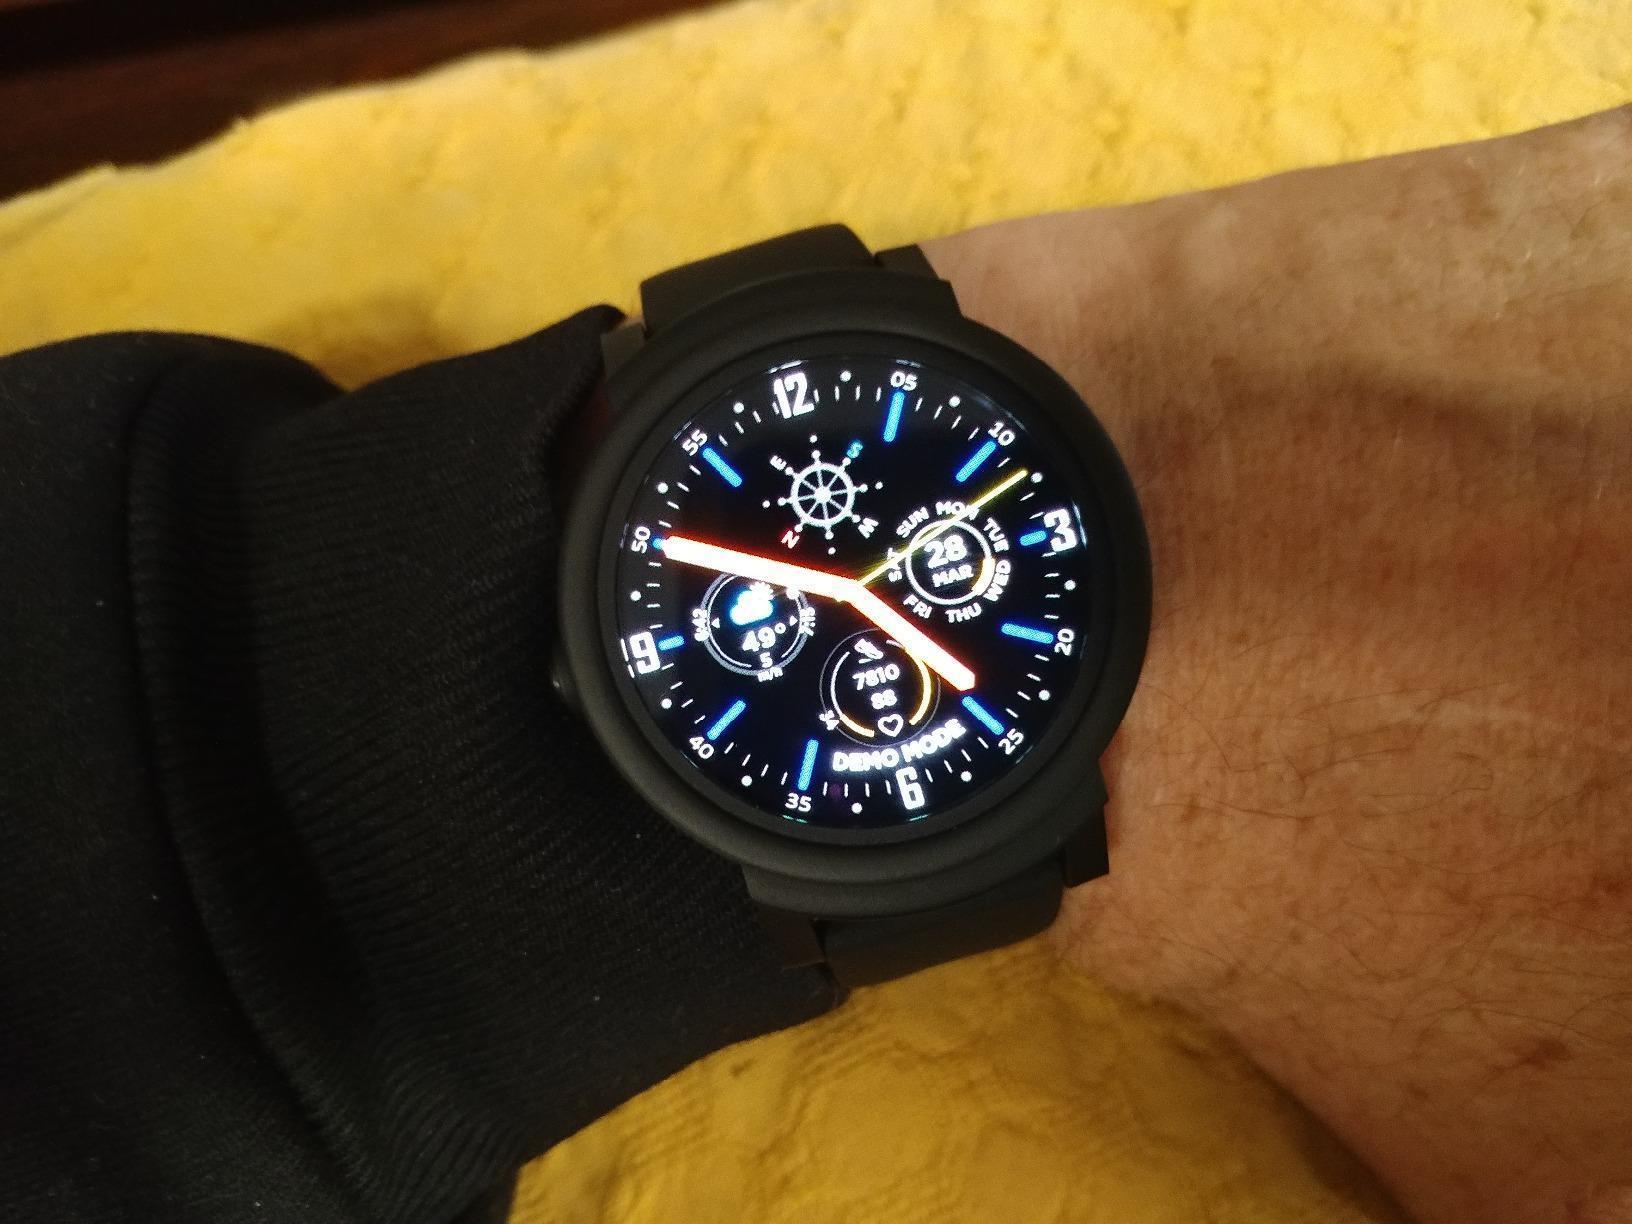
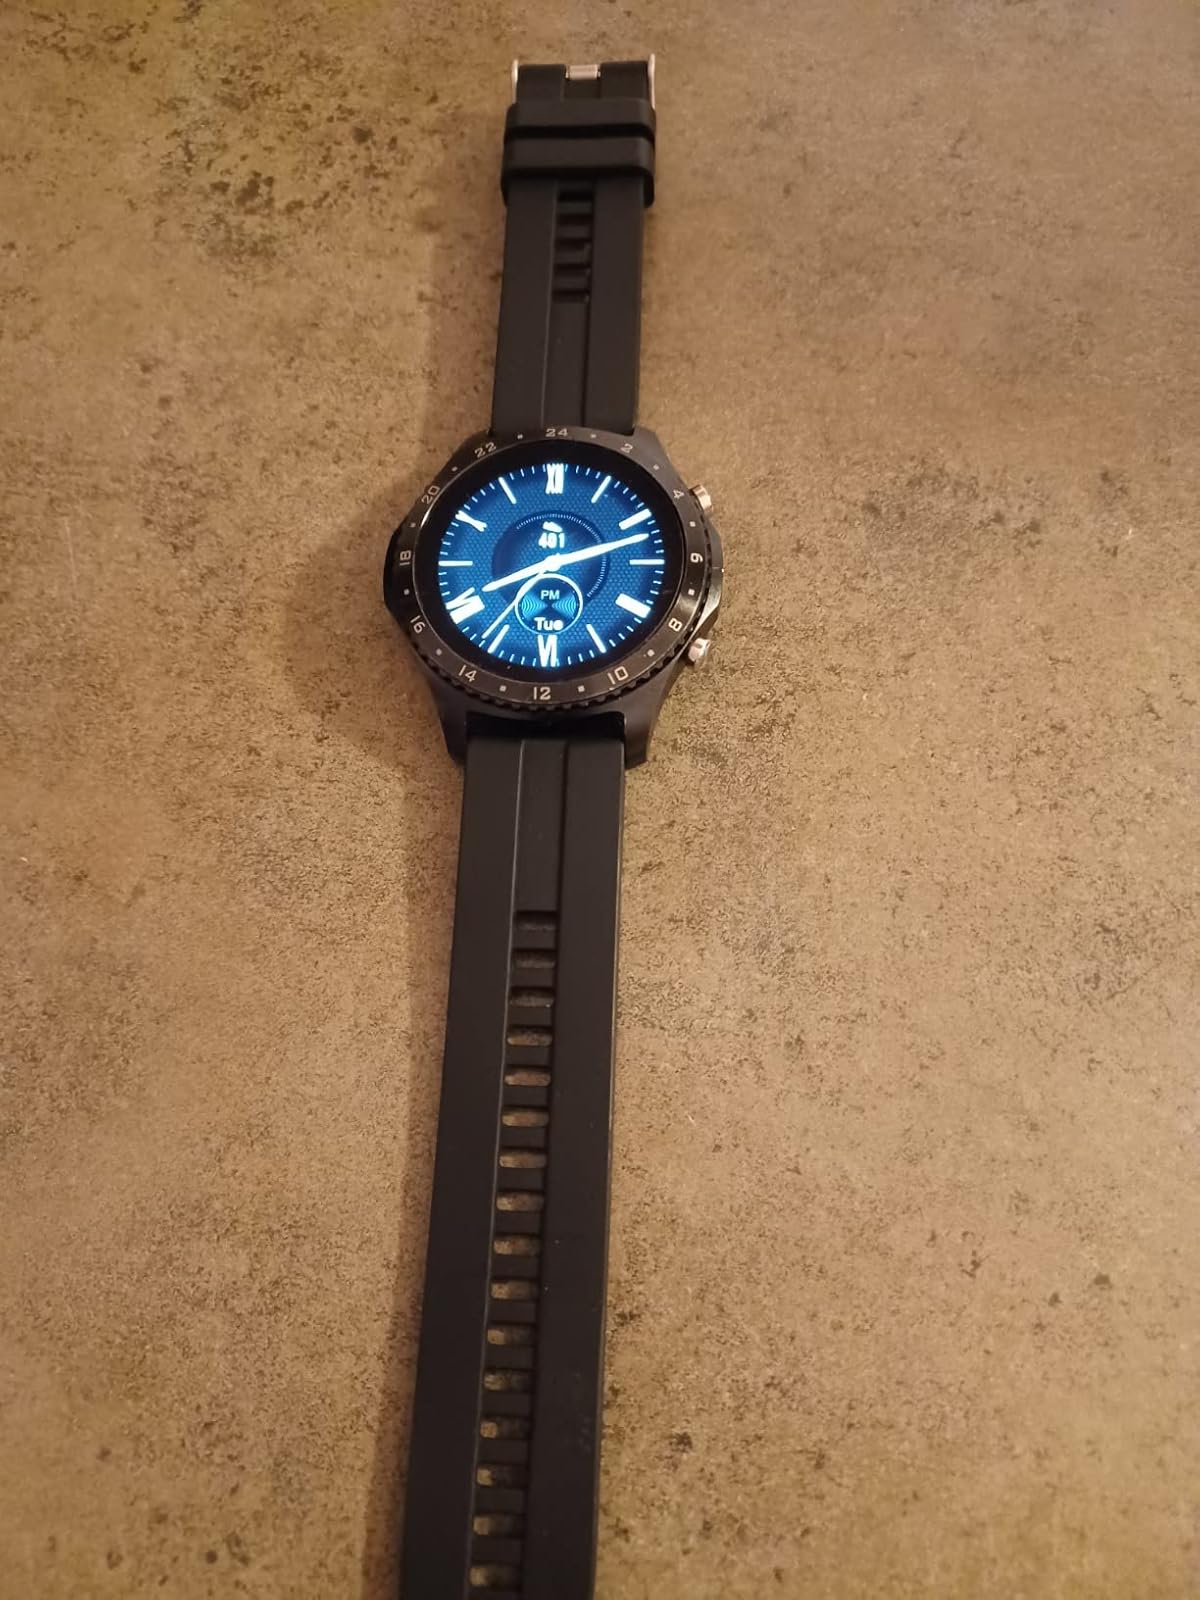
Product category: smartwatch
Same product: no